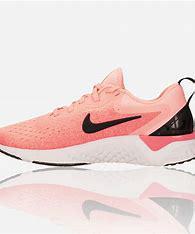
Brand: Nike
Model: Odyssey React